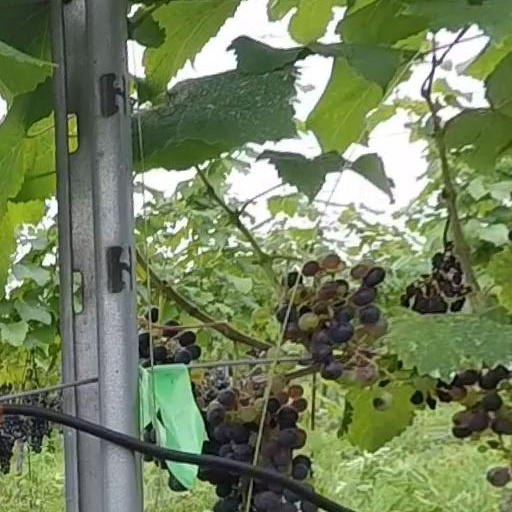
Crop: grape